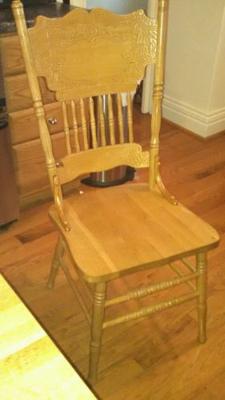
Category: table